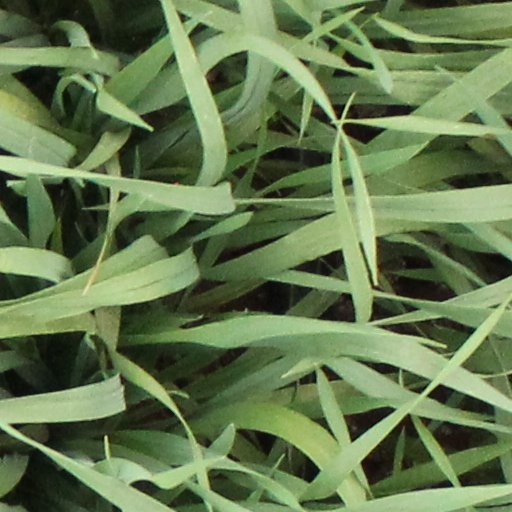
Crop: wheat